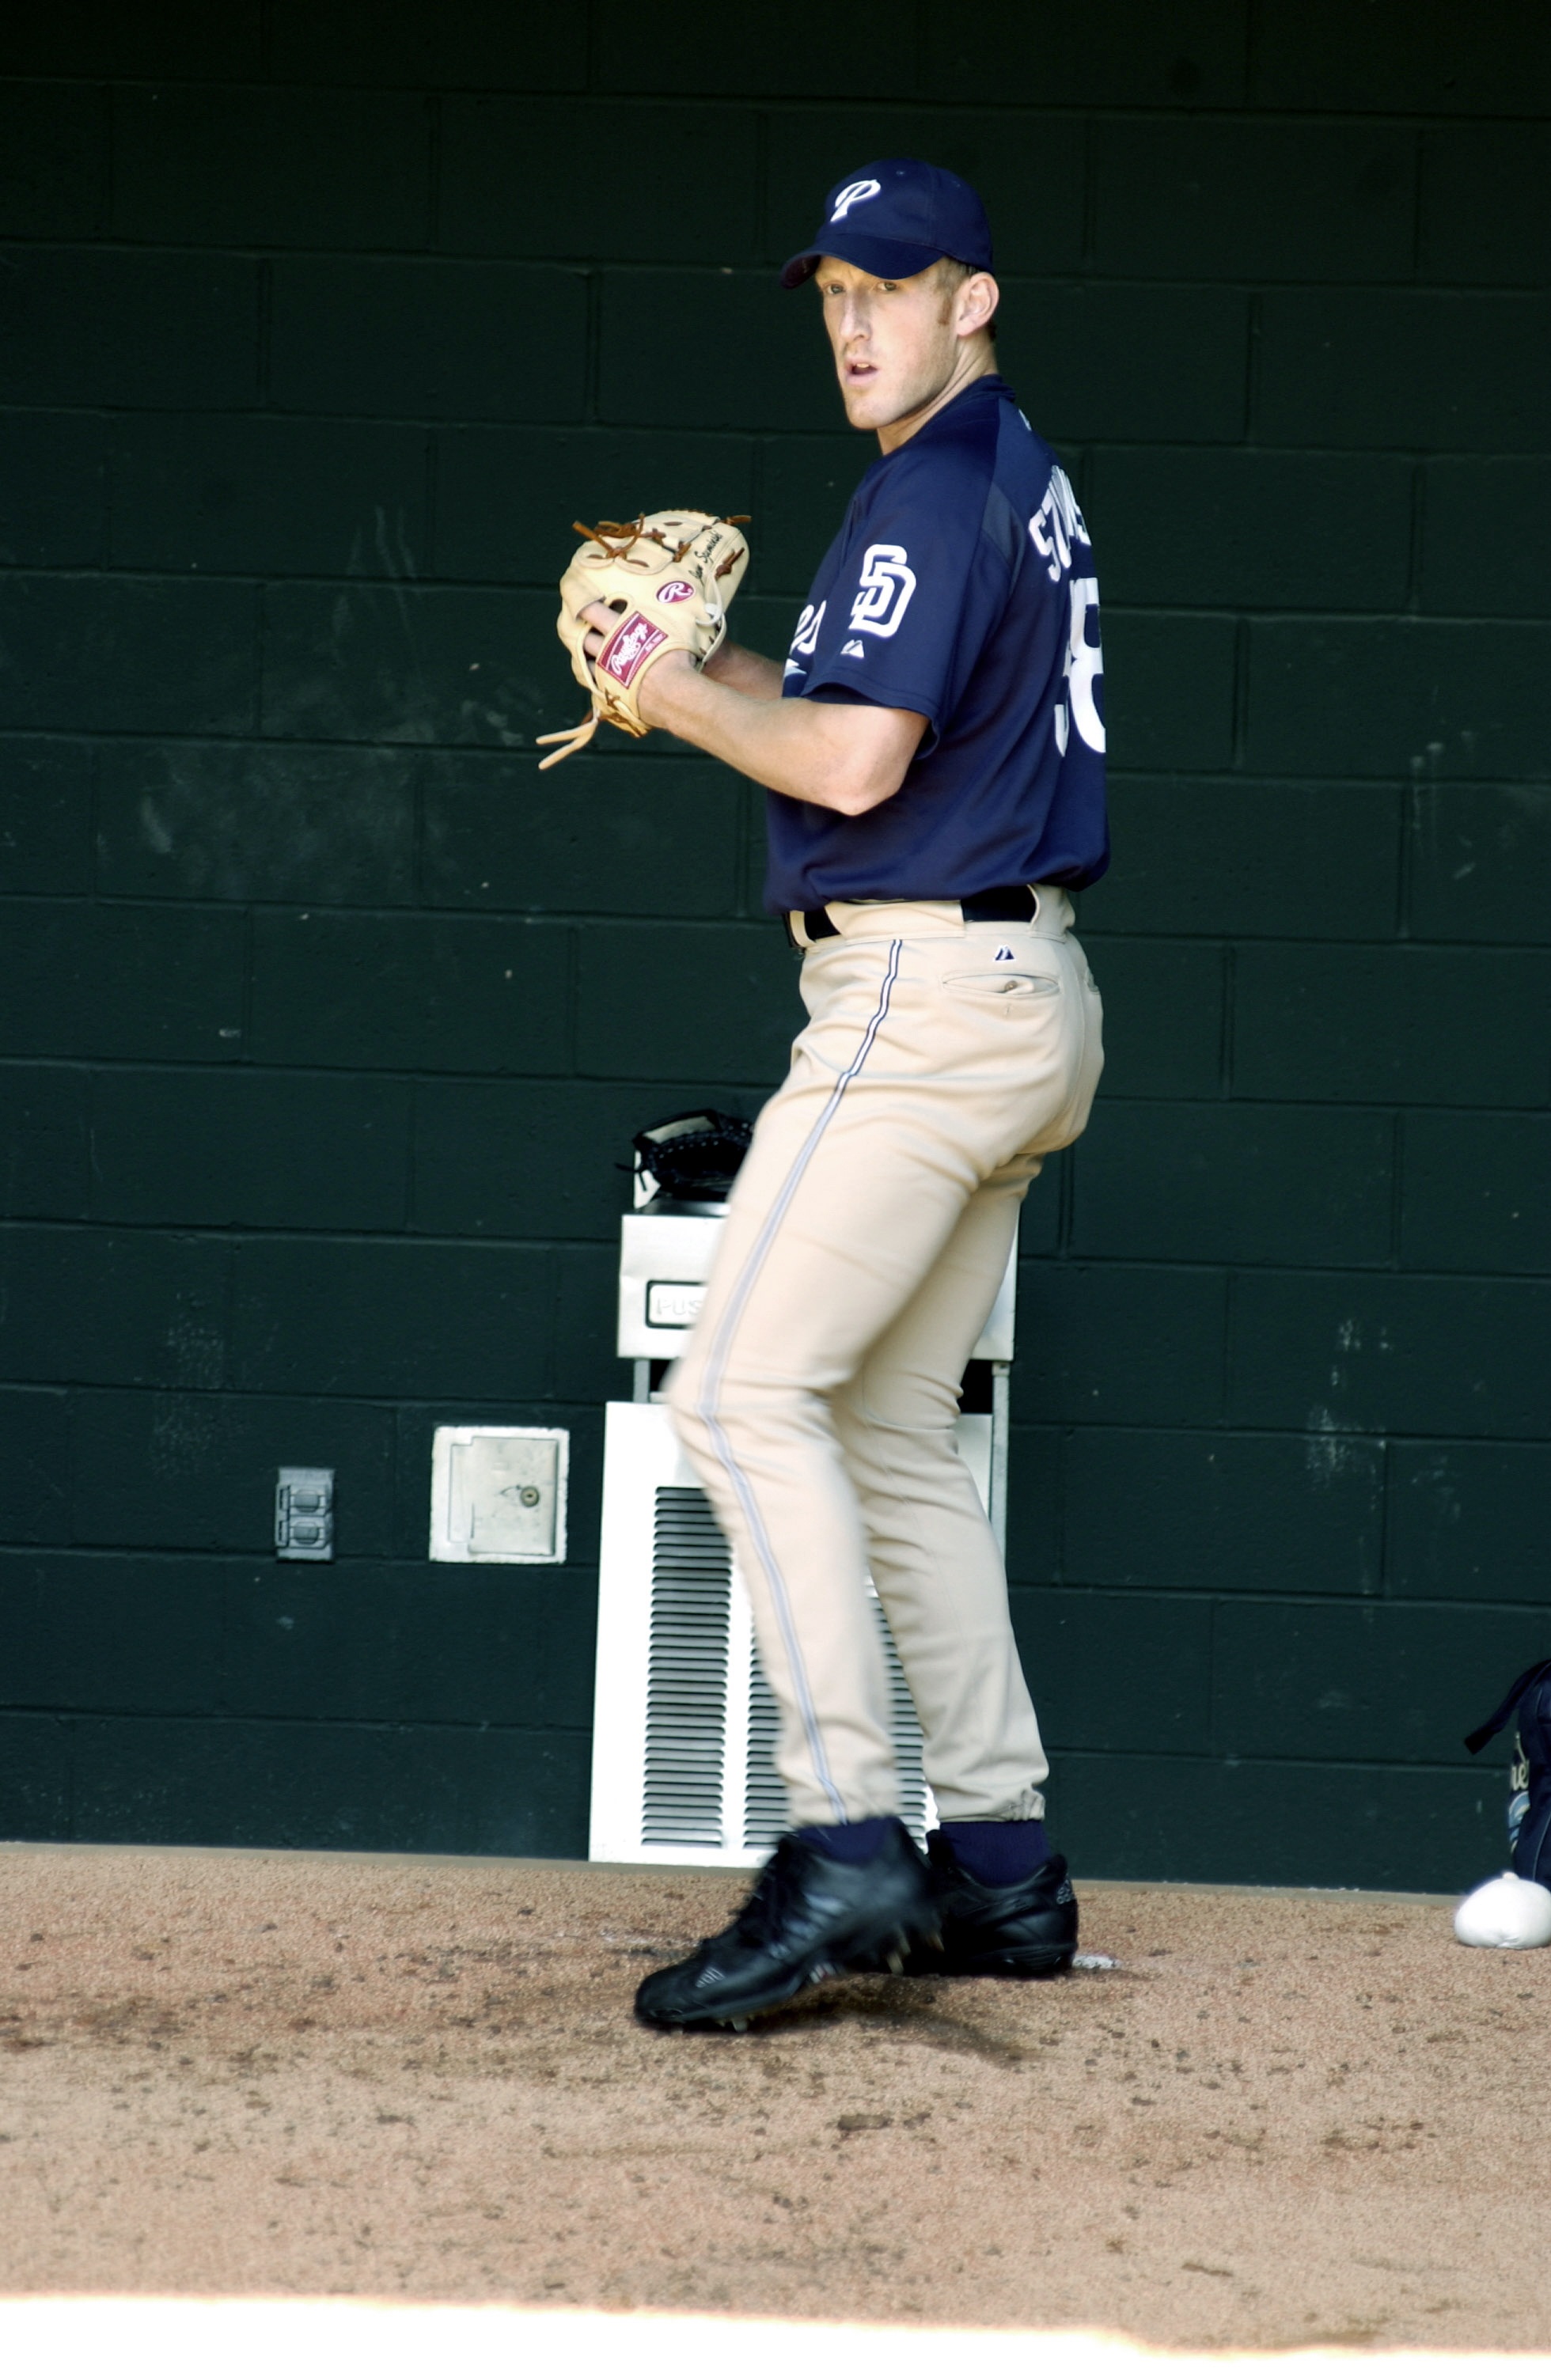
baseball, sport, field, game, male, usa, professional, pitch, sports, pitcher, uniform, relief, athlete, mound, baseball player, san diego, catcher, ball game, team sport, warming up, infielder, college baseball, bat and ball games, baseball positions, padres, jason szuminski